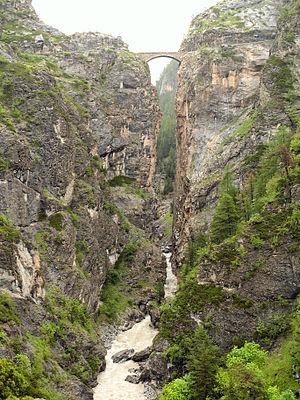
Saint-Paul-sur-Ubaye - Pont du Châtelet au-dessus de l'Ubaye construit pour aller à Fouillouse
Saint-Paul-sur-Ubaye est une commune française, frontalière avec l'Italie, située dans le département des Alpes-de-Haute-Provence en région Provence-Alpes-Côte d'Azur.
Le pont du Châtelet est un élément du seul accès carrossable du hameau de Fouillouse. Il est à largeur de voie unique de 3m, situé sur la commune de Saint-Paul-sur-Ubaye. Malgré son arche unique de pierres, il semble comme posé au sommet d'une gorge étroite de 27 mètres, très profonde, car il surplombe la rivière Ubaye de 108 mètres. Autant l'écrin montagneux, la roche aux tons ocre-gris, l'étroitesse, comme l'enchainement immédiat avec un petit tunnel de roche à voie unique, rendent le site vraiment marquant. L'unique possibilité d'accès piéton et muletier prit fin en 1888 avec la mise en service de cette route pour le tout premier carrossage.
La liste des sites classés des Alpes-de-Haute-Provence présente les sites naturels classés du département des Alpes-de-Haute-Provence.